Aaron S. Rosenberg

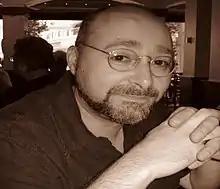
Image of Aron Rosenberg

Aaron S. Rosenberg (born October 13, 1969) is an American novelist, short story writer, children's books author, and game designer.